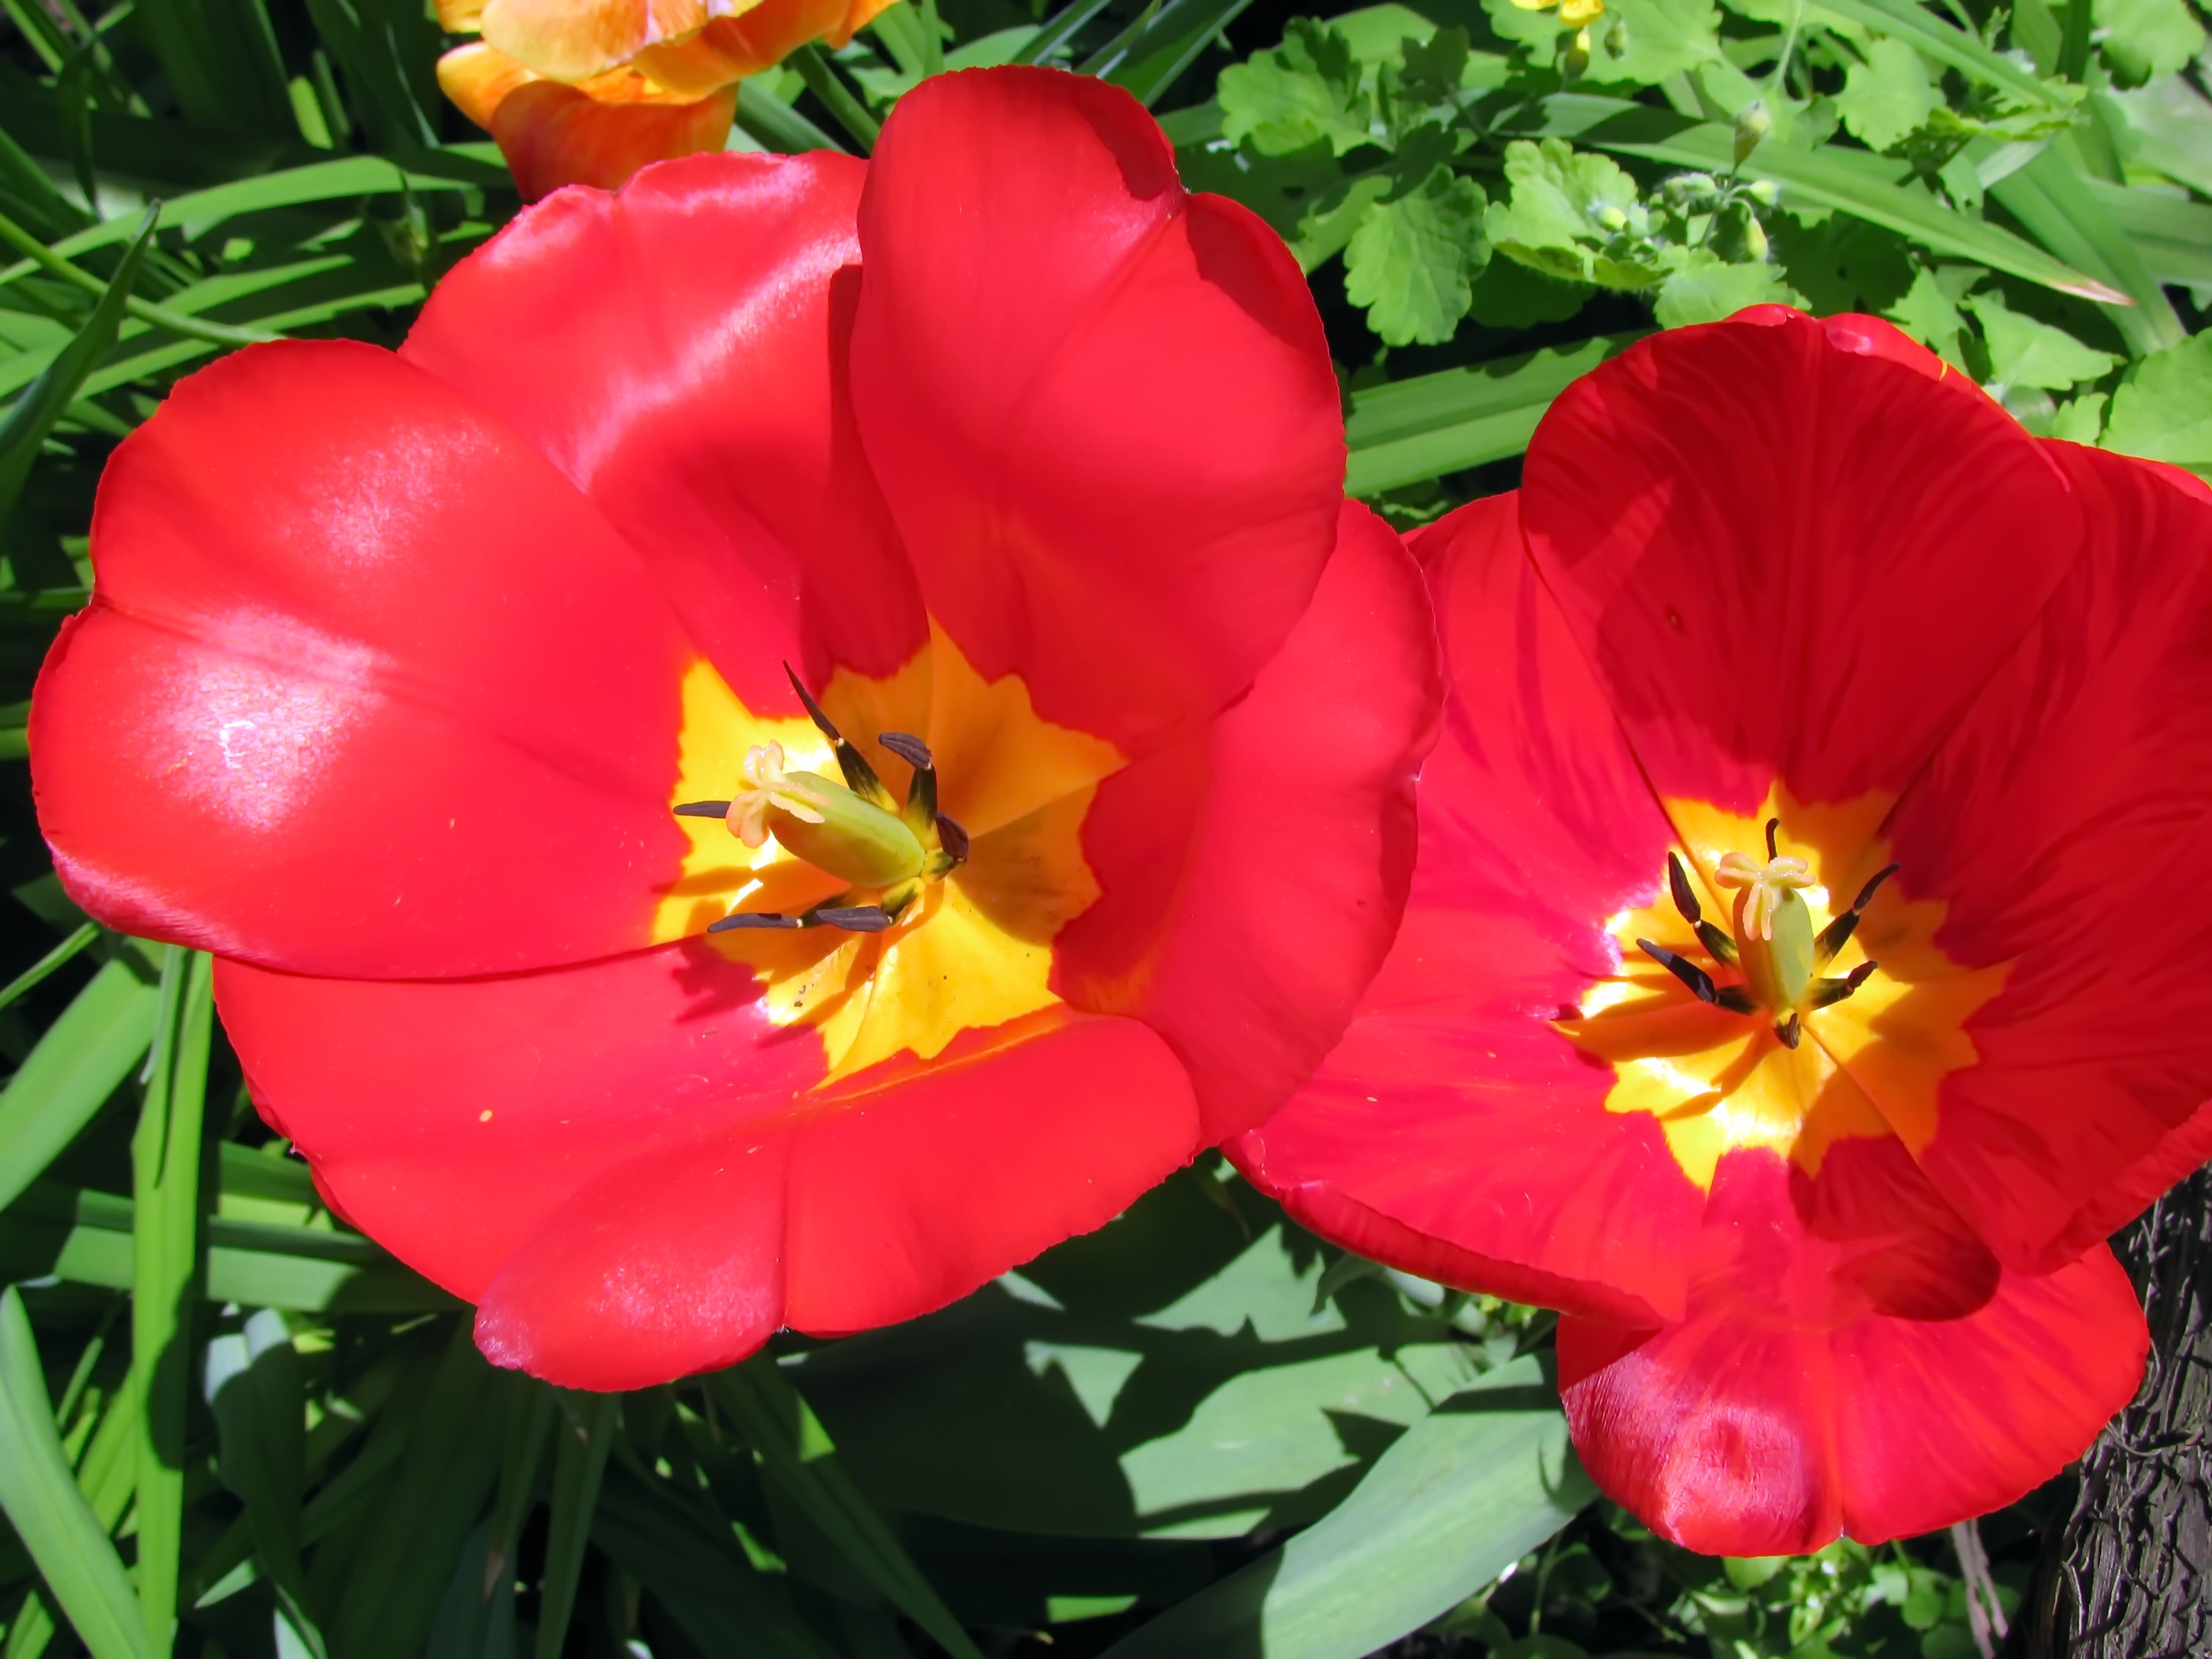
plant, flower, petal, tulip, red, flora, tulips, macro photography, flowering plant, annual plant, land plant